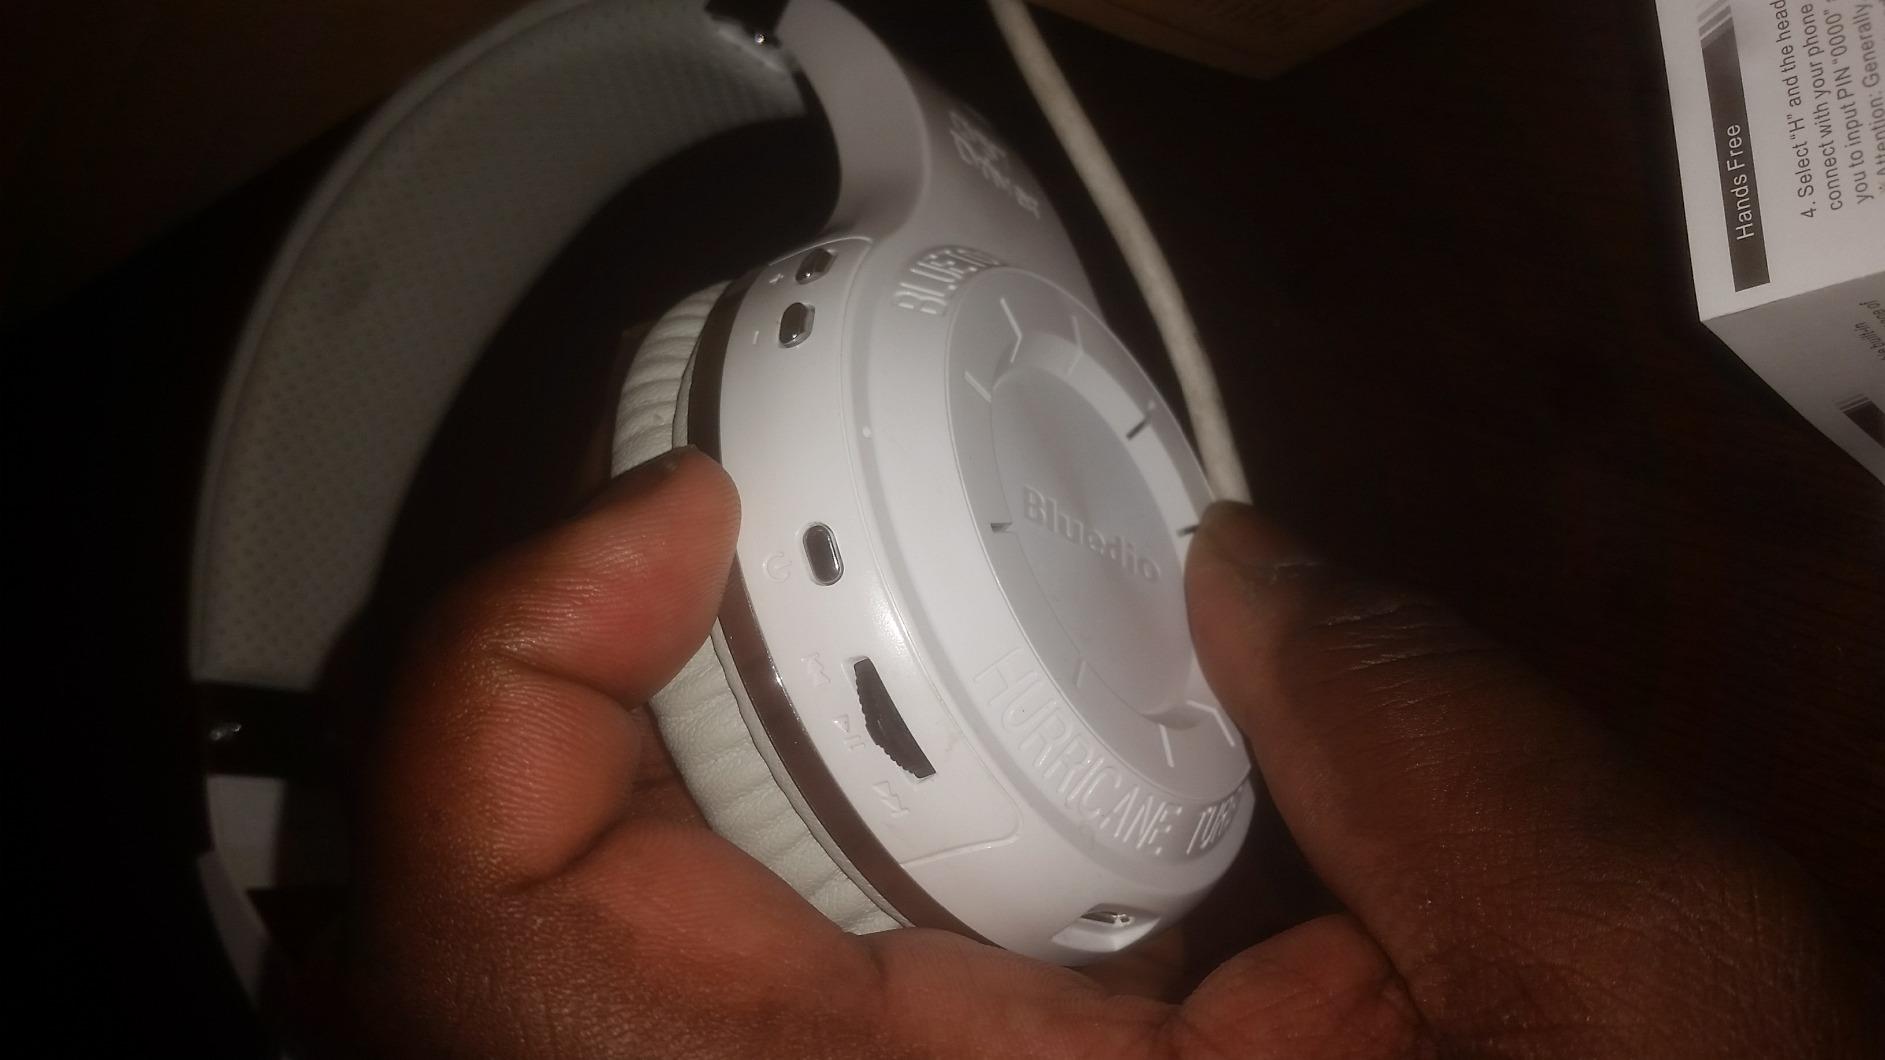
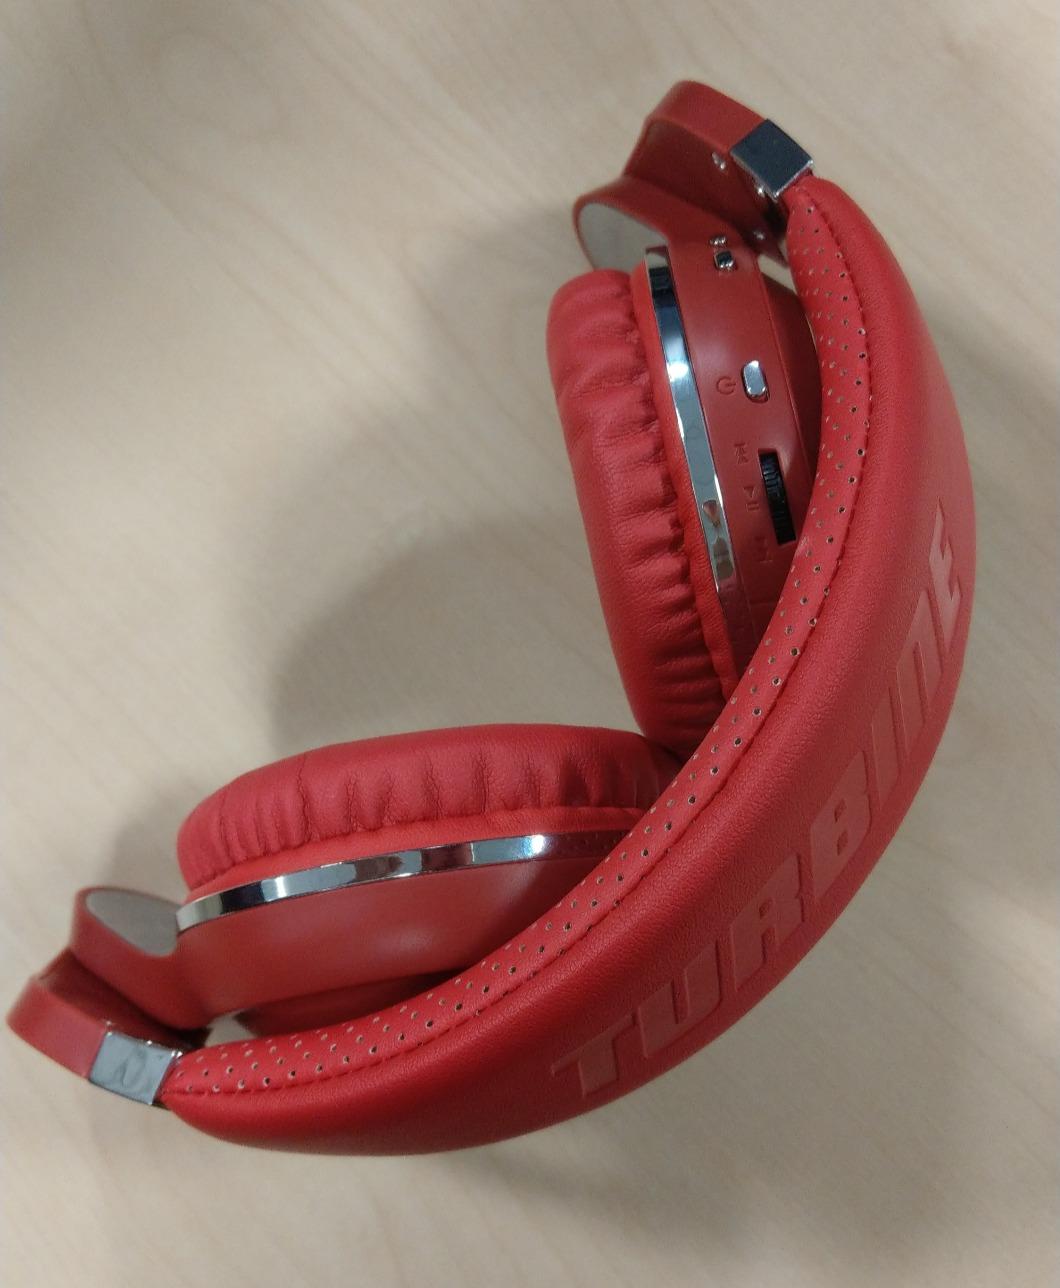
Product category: headphones
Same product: no